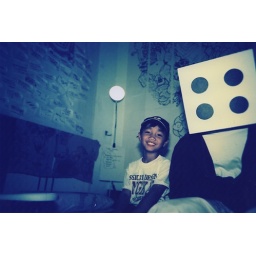
it was yellow in my contact print, but when i re-print it at another shop, it became blue